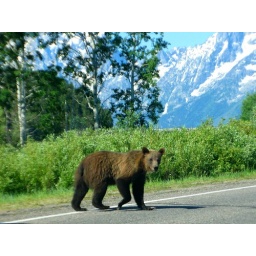
second bear near our car